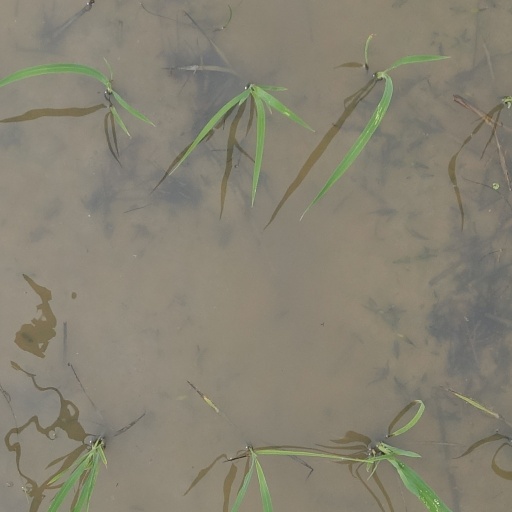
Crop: rice